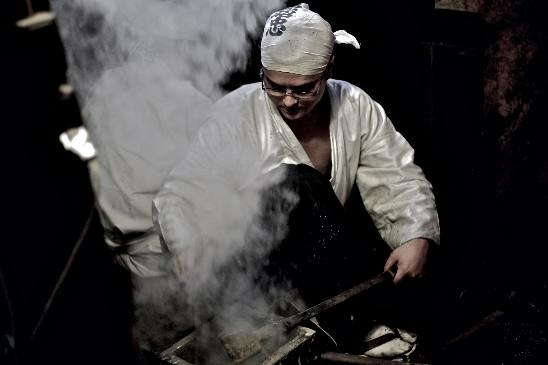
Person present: Yes